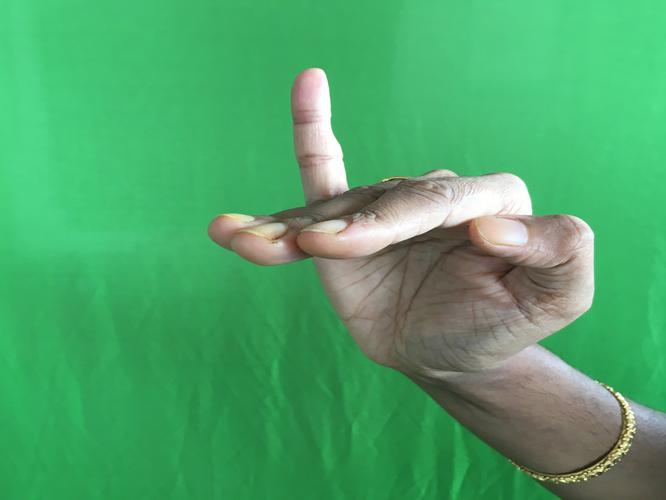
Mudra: Hamsapaksha
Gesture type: double_hand